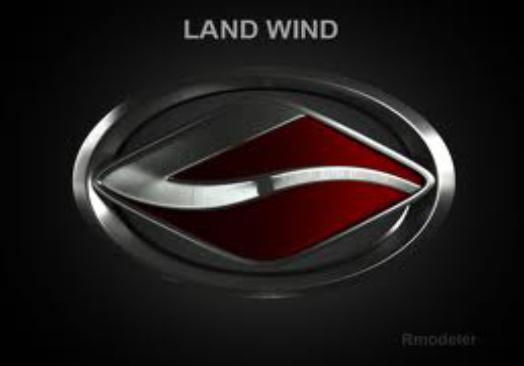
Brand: Landwind-2
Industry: Transportation